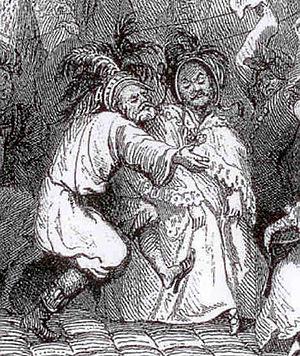
Détail d'une gravure figurant le cortège de la Descente de la Courtille au Carnaval de Paris.
Le Carnaval de Paris est caractérisé entre autres par des personnages typiques identifiés par leur costume particulier et variant au cours des siècles.